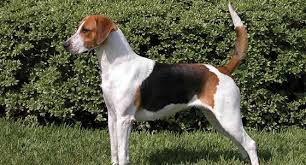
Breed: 223-n000074-English_foxhound